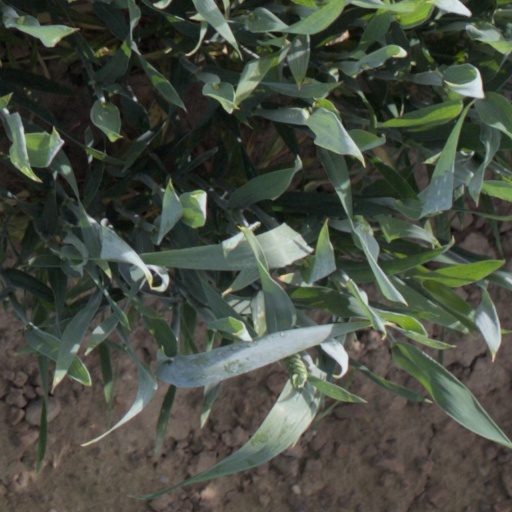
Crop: wheat